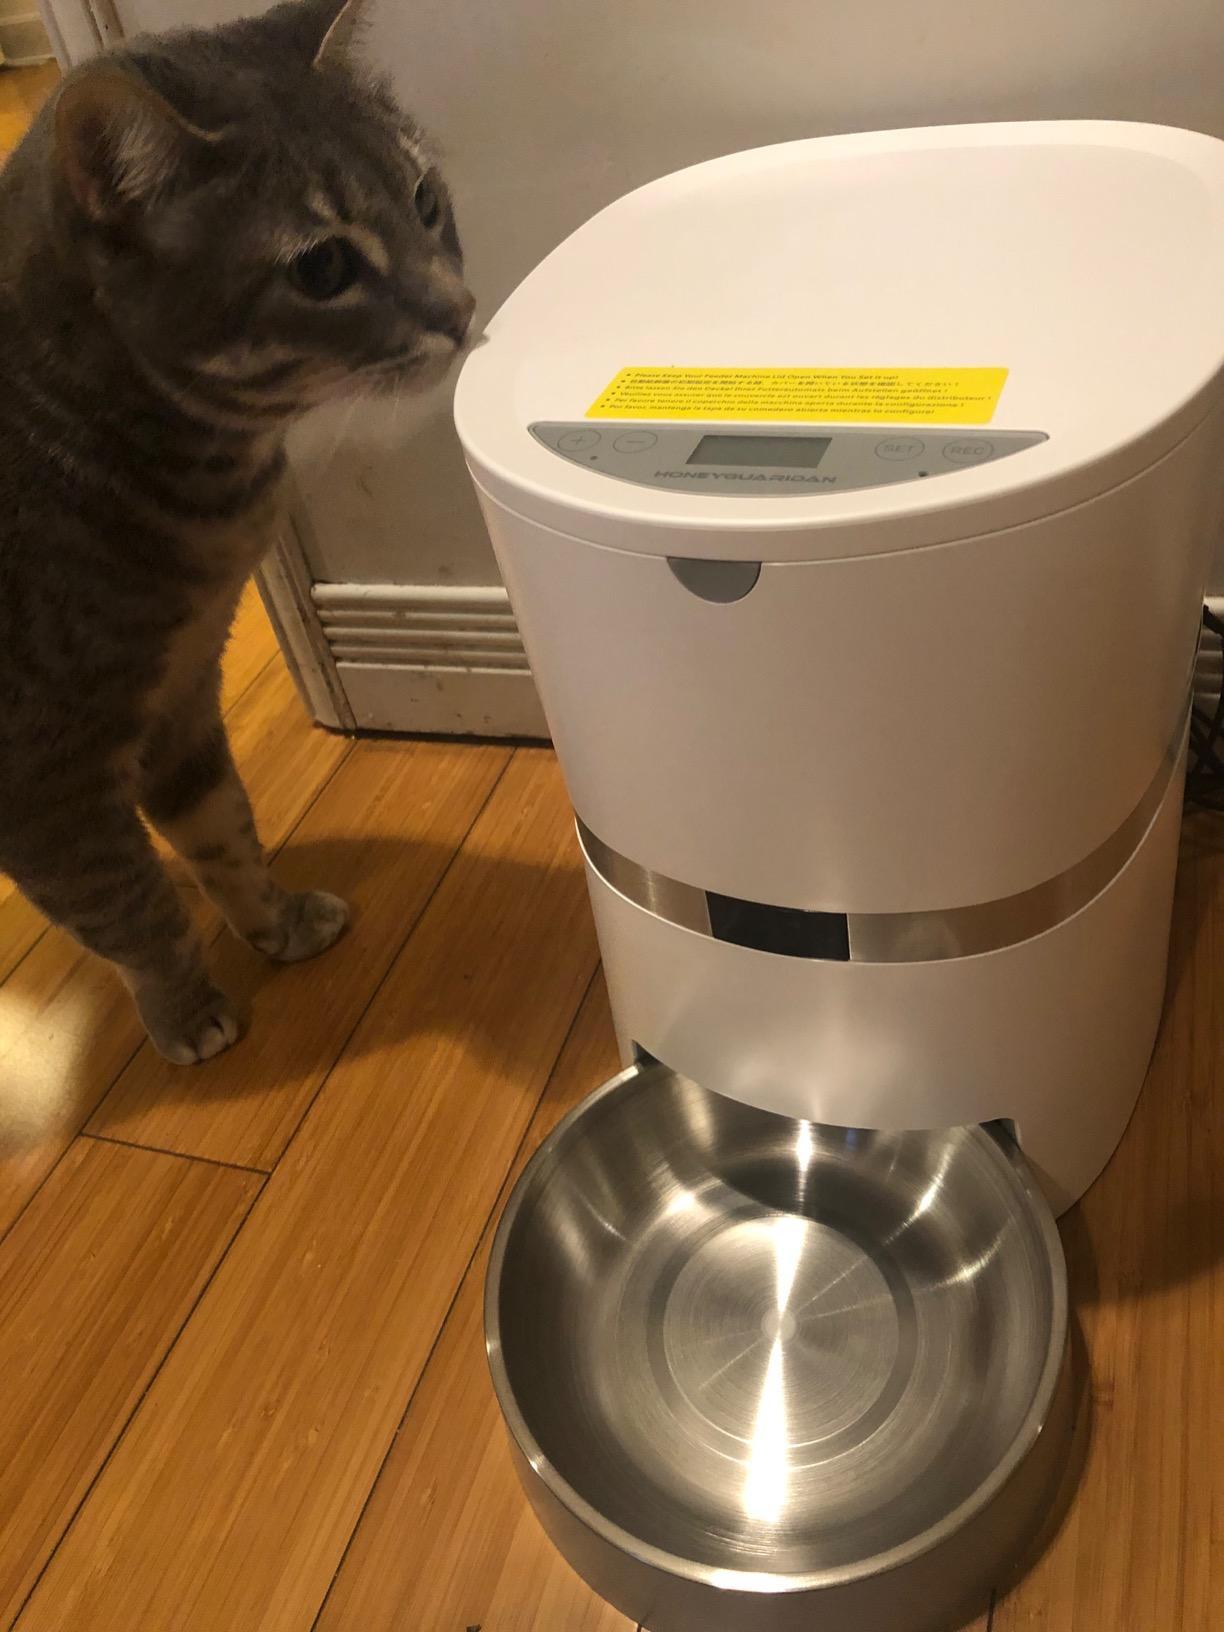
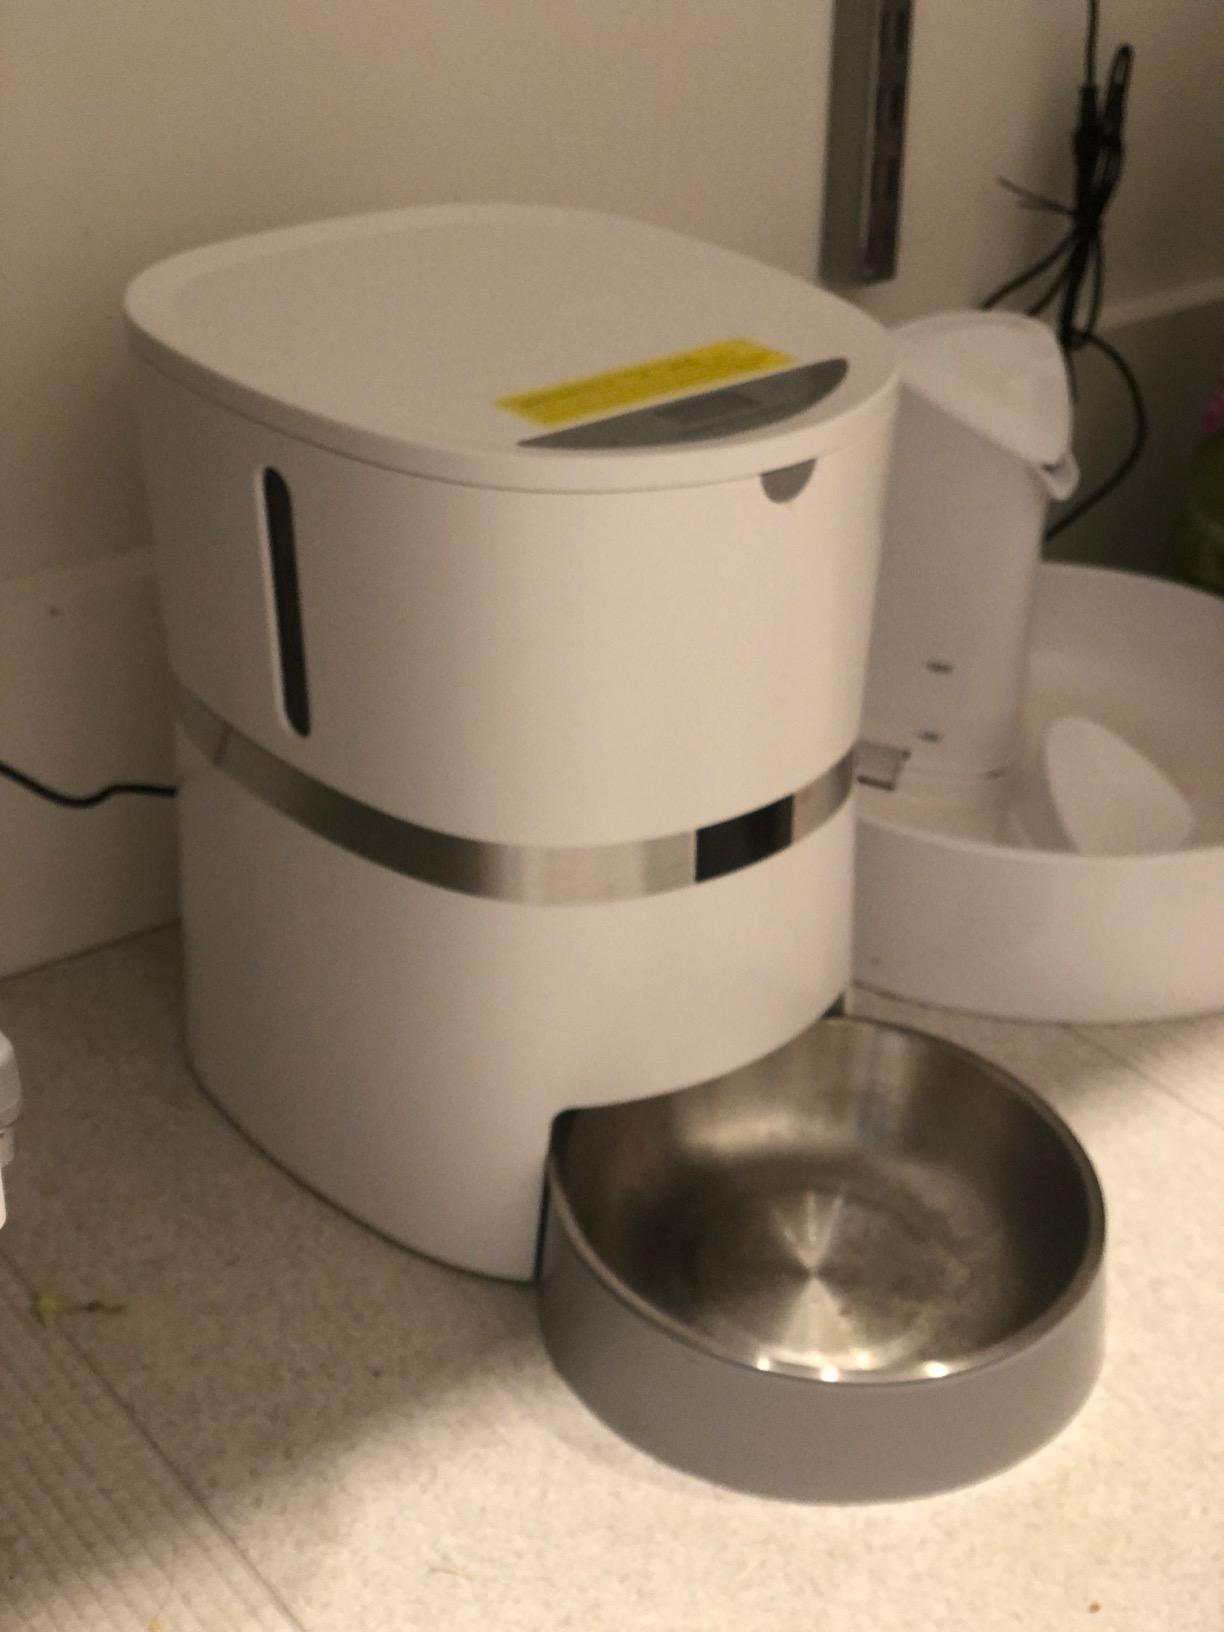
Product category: items_feeder
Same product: yes